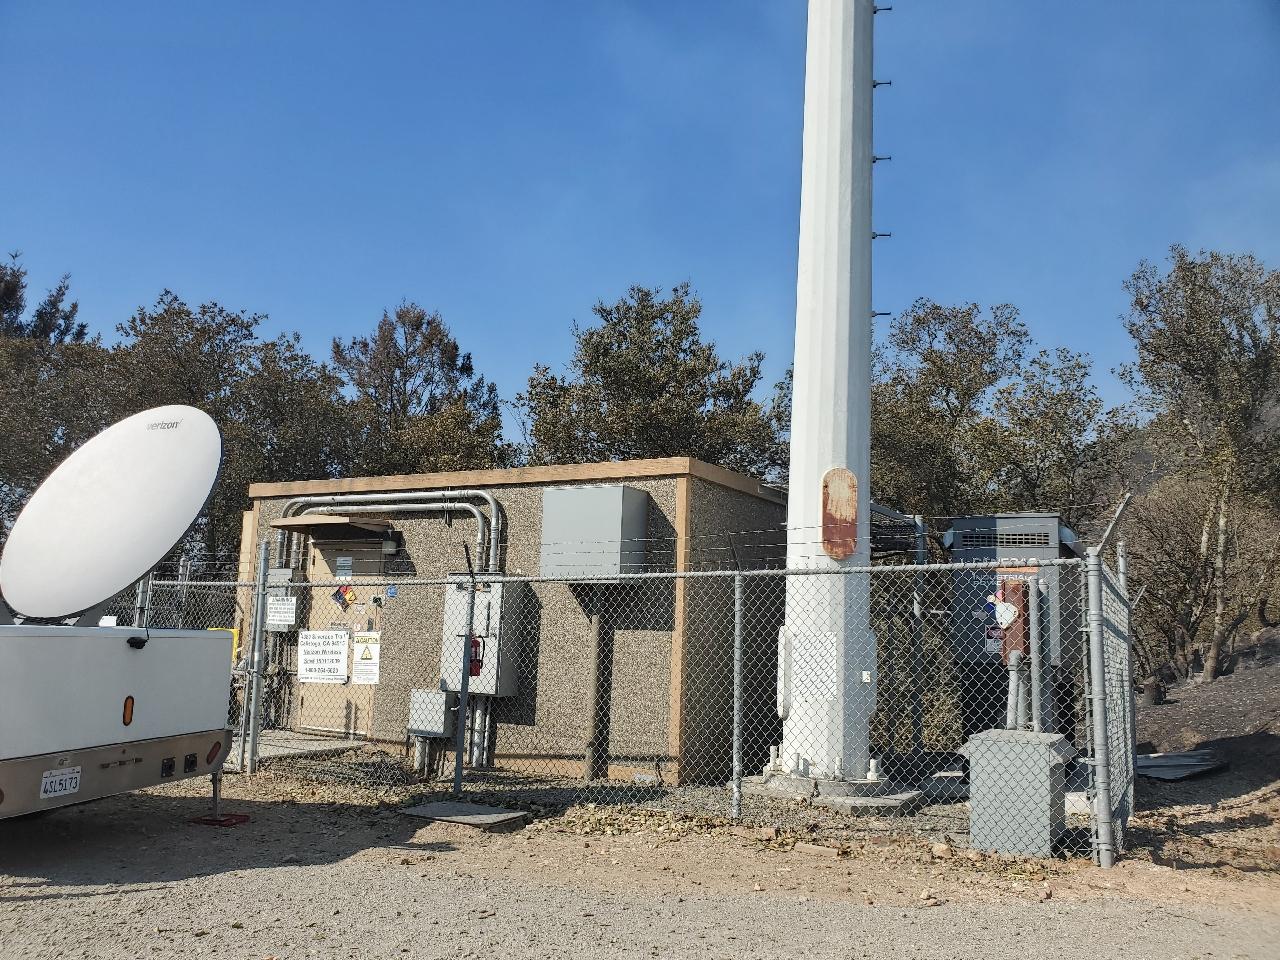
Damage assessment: no_damage